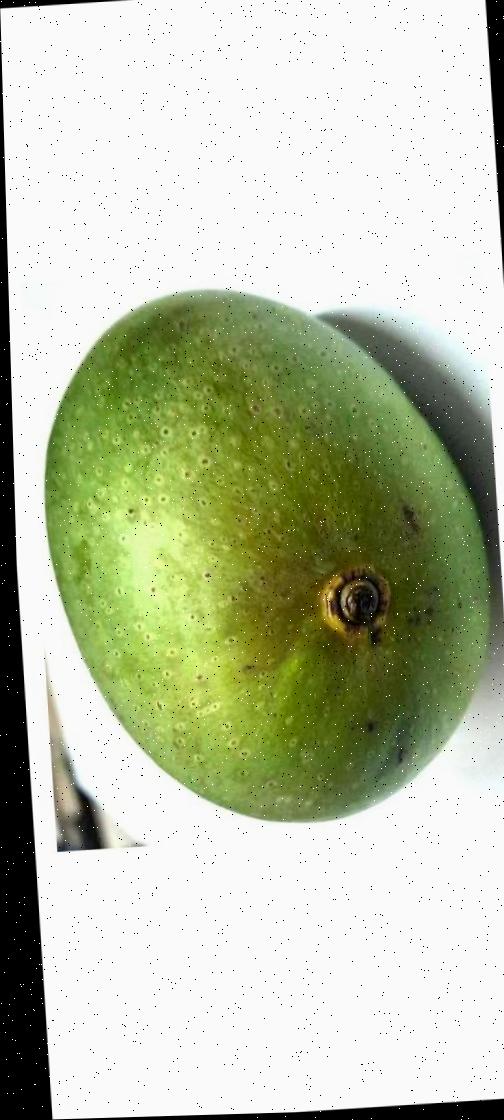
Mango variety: Ashshina Zhinuk